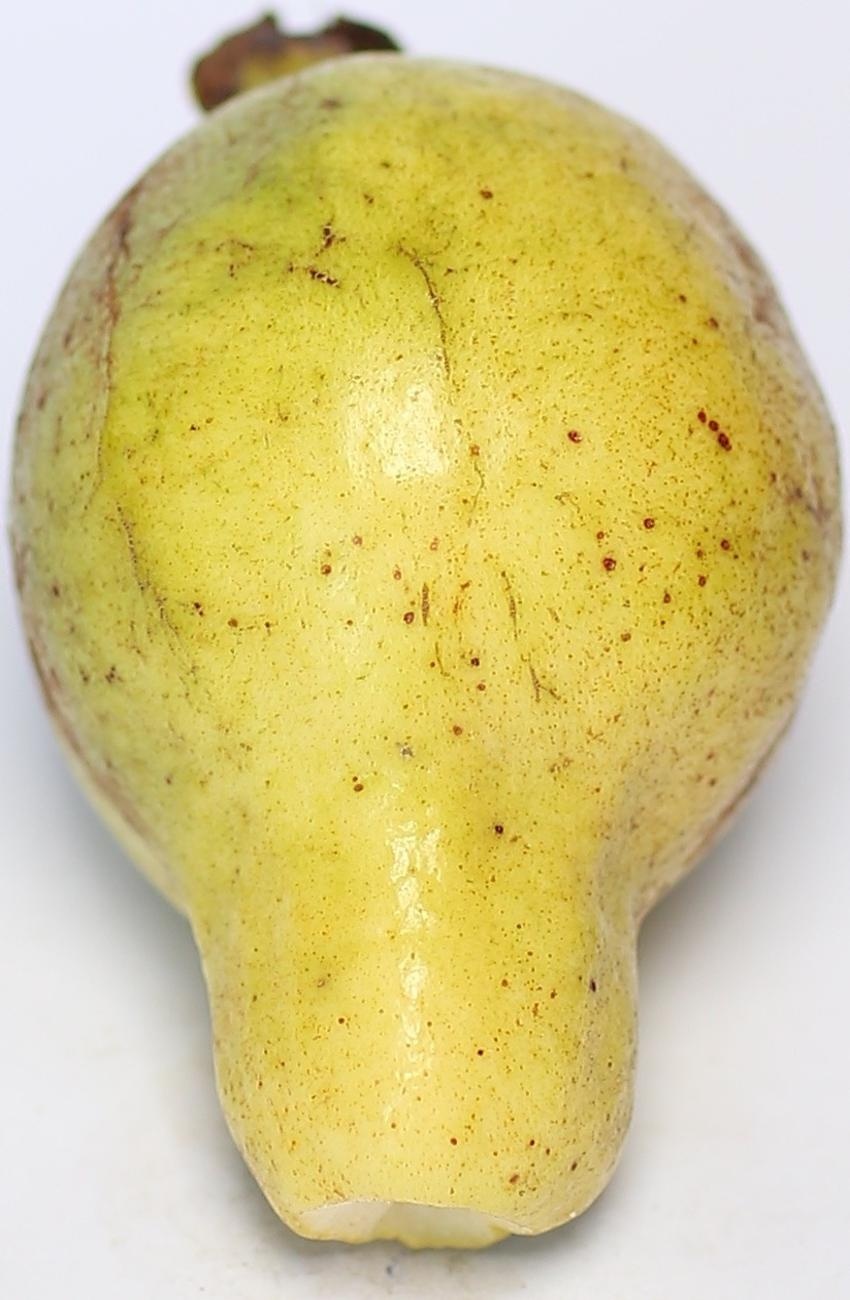
Maturity: ripe
Variety: local-sindhi